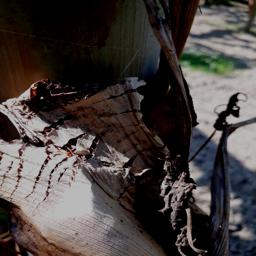
Label: BACTERIAL SOFT ROT